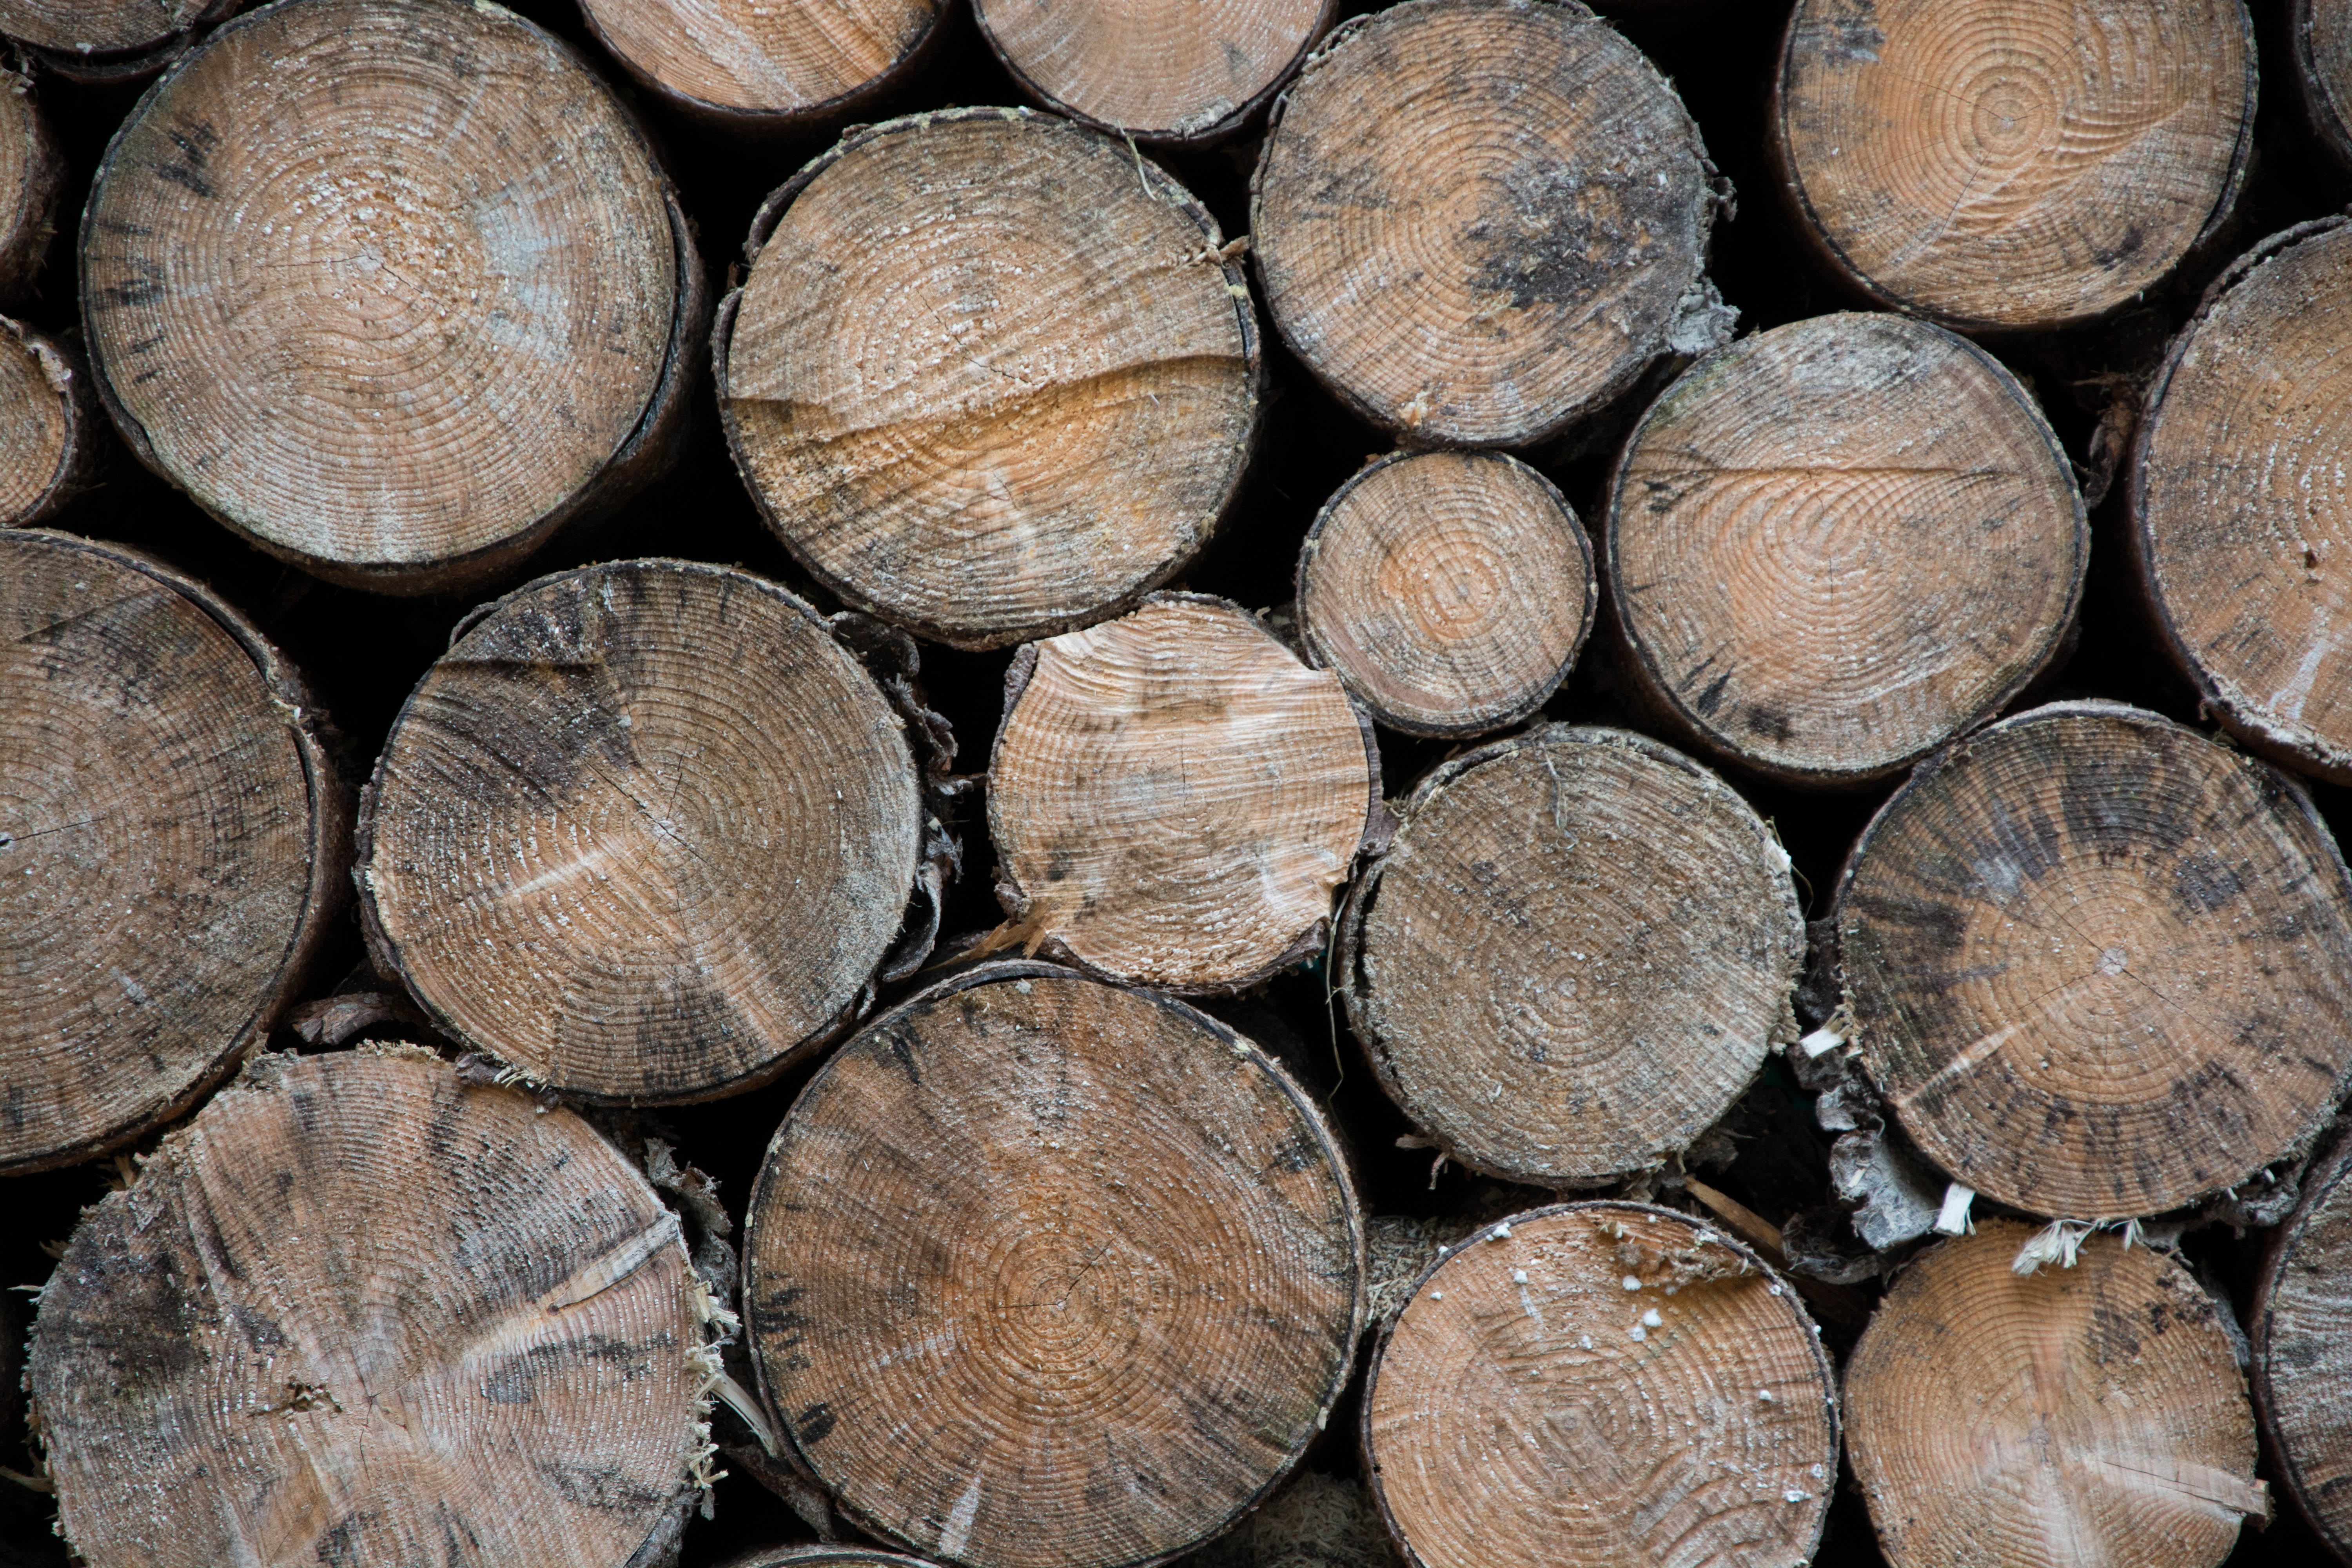
tree, nature, wood, trunk, pattern, brown, lumber, close up, coconut, district, background, stacked, spar, about, man made object